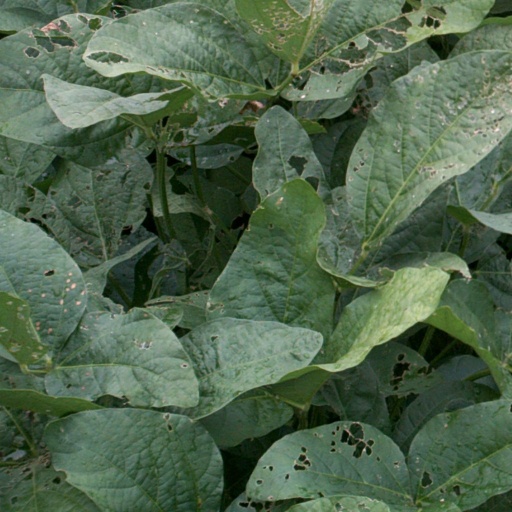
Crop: soybean